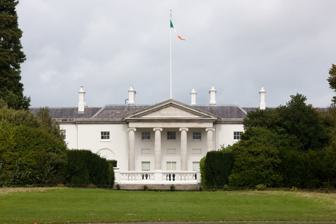
Country: Ireland
Year built: 1780
Official residence of the President of Ireland Áras an Uachtaráin North rear facade in 2011 Áras an Uachtaráin Location within Dublin Former names Viceregal Lodge General information Status Completed Classification Private Location Phoenix Park Town or city Dublin Country Ireland Coordinates 53°21′35″N 6°19′03″W / 53.359676°N 6.31745°W / 53.359676; -6.31745 Current tenants President of Ireland Completed 1751 ; 274 years ago ( 1751 ) Renovated 1840s, 1849, 1852, 1908, 1911 Owner Government of Ireland Design and construction Architect(s) Nathaniel Clements Francis Johnston Jacob Owen Decimus Burton Renovating team Architect(s) Raymond McGrath Michael Stapleton Bartholomew Cramillion Other information Number of rooms 92 Website president .ie /en /explore-visit Áras an Uachtaráin ( Irish pronunciation: [ˈaːɾˠəsˠ ənˠ ˈuəxt̪ˠəɾˠaːnʲ] ⓘ ; "Residence of the President"), formerly the Viceregal Lodge , is the official residence and principal workplace of the President of Ireland . It is located off Chesterfield Avenue in the Phoenix Park in Dublin , with the building's design being credited to amateur architect Nathaniel Clements but more likely guided by professionals ( John Wood of Bath , Sir Edward Lovett Pearce and Richard Cassels ) and completed around 1751 to 1757. History Origins The original house was designed by park ranger and amateur architect Nathaniel Clements in the mid-18th century. It was bought by the Crown in the 1780s to become the summer residence of the Lord Lieutenant of Ireland , the British viceroy in the Kingdom of Ireland . His official residence was in the Viceregal Apartments in Dublin Castle . The house in the park later became the Viceregal Lodge , the "out of season" residence of the Lord Lieutenant (also known as the Viceroy), where he lived for most of the year from the 1820s onwards. During the Social Season (January to Saint Patrick's Day in March), he lived in state in Dublin Castle. Phoenix Park once contained three official state residences. The Viceregal Lodge, the Chief Secretary's Lodge and the Under Secretary's Lodge . The Chief Secretary's Lodge, now called Deerfield, is the official residence of the United States Ambassador to Ireland. The Under Secretary's Lodge, now demolished, served for many years as the Apostolic Nunciature , the Medieval core of the building surviving as Ashtown Castle . Some historians have claimed that the garden front portico of Áras an Uachtaráin (which can be seen by the public from the main road through the Phoenix Park ) was used as a model by Irish architect James Hoban , who designed the White House in Washington, D.C. However, the porticoes were not part of Hoban's original design and were, in fact, added to the White House at a later date by Benjamin Henry Latrobe . Phoenix Park Murders In 1882, its grounds were the location of the Phoenix Park Murders . The Chief Secretary for Ireland (the British Cabinet minister with responsibility for Irish affairs), Lord Frederick Cavendish , and his Under-Secretary , Thomas Henry Burke , were stabbed to death with surgical knives while walking back to the residence from Dublin Castle . A small insurgent group called the Irish National Invincibles was responsible. John Spencer, 5th Earl Spencer , the then Lord Lieutenant , heard the victims' screams from a window in the ground floor drawing room. Government usage Residence of the Governor-General In 1911, the house underwent a large extension for the visit of King George V and Queen Mary . With the creation of the Irish Free State in December 1922, the office of Lord Lieutenant was abolished. The new state intended to place the new representative of the Crown, Governor-General Tim Healy , in a new, smaller residence, but because of death threats from the anti-treaty IRA , he was installed in the Viceregal Lodge temporarily. The building was at the time nicknamed "Uncle Tim's Cabin" after him, in imitation of the famous US novel Uncle Tom's Cabin by the US author Harriet Beecher Stowe . It remained the official residence of the Governor-General of the Irish Free State until 1932, when the new Governor-General, Domhnall Ua Buachalla , was installed in a specially hired private mansion in the southside of Dublin. Residence of the President President McAleese greets US President Obama and First Lady Michelle Obama at Áras an Uachtaráin on 23 May 2011. The house was left empty until 1938, when the first President of Ireland , Douglas Hyde , lived there temporarily while plans were made to build a new presidential palace on the grounds. The outbreak of the Second World War saved the building, which had been renamed Áras an Uachtaráin (meaning house or residence of the president in Irish), from demolition, as plans for its demolition and the design of a new residence were put on hold. By 1945 it had become too closely identified with the presidency of Ireland to be demolished, though its poor condition meant that extensive demolition and rebuilding of parts of the building were necessary, notably the kitchens, servants' quarters and chapel. Since then, further restoration work has been carried out from time to time. President Hyde lived in the residential quarters on the first floor of the main building. Later presidents moved to the new residential wing attached to the main house that had been built on for the visit of King George V in 1911. However, in 1990 Mary Robinson moved back to the older main building. Her successor, Mary McAleese , lived in the 1911 wing. Compared to other European royal and presidential palaces, Áras an Uachtaráin has only a handful of staterooms: the state drawing room, large and small dining rooms, the President's Office and Library, a large ballroom and a presidential corridor lined with the busts of past presidents (Francini Corridor), and some fine eighteenth and nineteenth century bedrooms above, all in the main building. All taoisigh as well as government ministers receive their seal of office from the president at Áras an Uachtaráin as do judges, the attorney general , the comptroller and auditor general , and senior commissioned officers of the Defence Forces . It is also the venue for the meetings of the Presidential Commission and the Council of State . Áras an Uachtaráin also houses the headquarters of the Garda Mounted Unit . The Office of Public Works completely furnishes the private quarters of Áras an Uachtaráin for the presidential family. Visitors The main gate to Áras an Uachtaráin is located adjacent to the Phoenix Monument, at the centre of the park Various visiting British monarchs stayed at the Viceregal Lodge while Ireland was part of the United Kingdom, notably Queen Victoria and King George V . American presidents hosted there include John F. Kennedy , Richard Nixon , Ronald Reagan , Bill Clinton , Barack Obama , and Joe Biden . Former Secretary of State Hillary Clinton has also visited. Other famous visitors to Áras an Uachtaráin have been Nelson Mandela , Aung Sang Suu Kyi , Prince Rainier III and Princess Grace of Monaco ; King Baudouin of Belgium ; King Juan Carlos I and Queen Sofía of Spain ; Pope John Paul II ; Prince Charles and Prince Philip, Duke of Edinburgh ; Indian prime-ministers Jawaharlal Nehru and Narendra Modi ; and Pope Francis . On 17 May 2011, Queen Elizabeth II became the first British monarch to visit the residence in 100 years, on the occasion of her state visit to Ireland. She was welcomed by President Mary McAleese , inspected a guard of honour , signed the visitors book and planted an Irish oak sapling. Guests do not normally stay at Áras an Uachtaráin. Although it has 92 rooms, many of these are used for storage of presidential files, for household staff and official staff, including military aides-de-camp , a secretary to the president, and a press office. Foreign dignitaries usually stay at Farmleigh , the State guest house , located close to Áras an Uachtaráin in Castleknock . On 1 May 2004, during Ireland's six-month presidency of the European Union , Áras an Uachtaráin was the Venue for the European Day of Welcomes ( Accession Day ) in which ten new members joined the EU. All 25 heads of government attended the flag-raising ceremony in the gardens of the building. A large security operation involving the Garda Síochána and the Irish Defence Forces closed off Áras an Uachtaráin and the Phoenix Park. Like most OPW buildings, Áras an Uachtaráin is open for free guided tours every Saturday. References